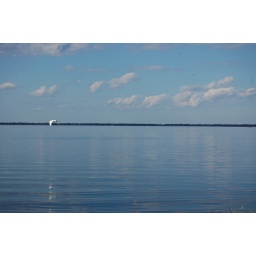
Ryota got this picture of a bird flying over the lake past us. [1.16.11]